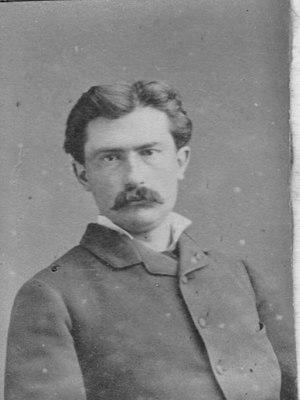
Frédéric Garnier Conseiller général
Frédéric Garnier est un homme politique français né le 24 février 1836 à Rochefort et mort le 6 août 1905 à Contrexéville.